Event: Nepal Earthquake
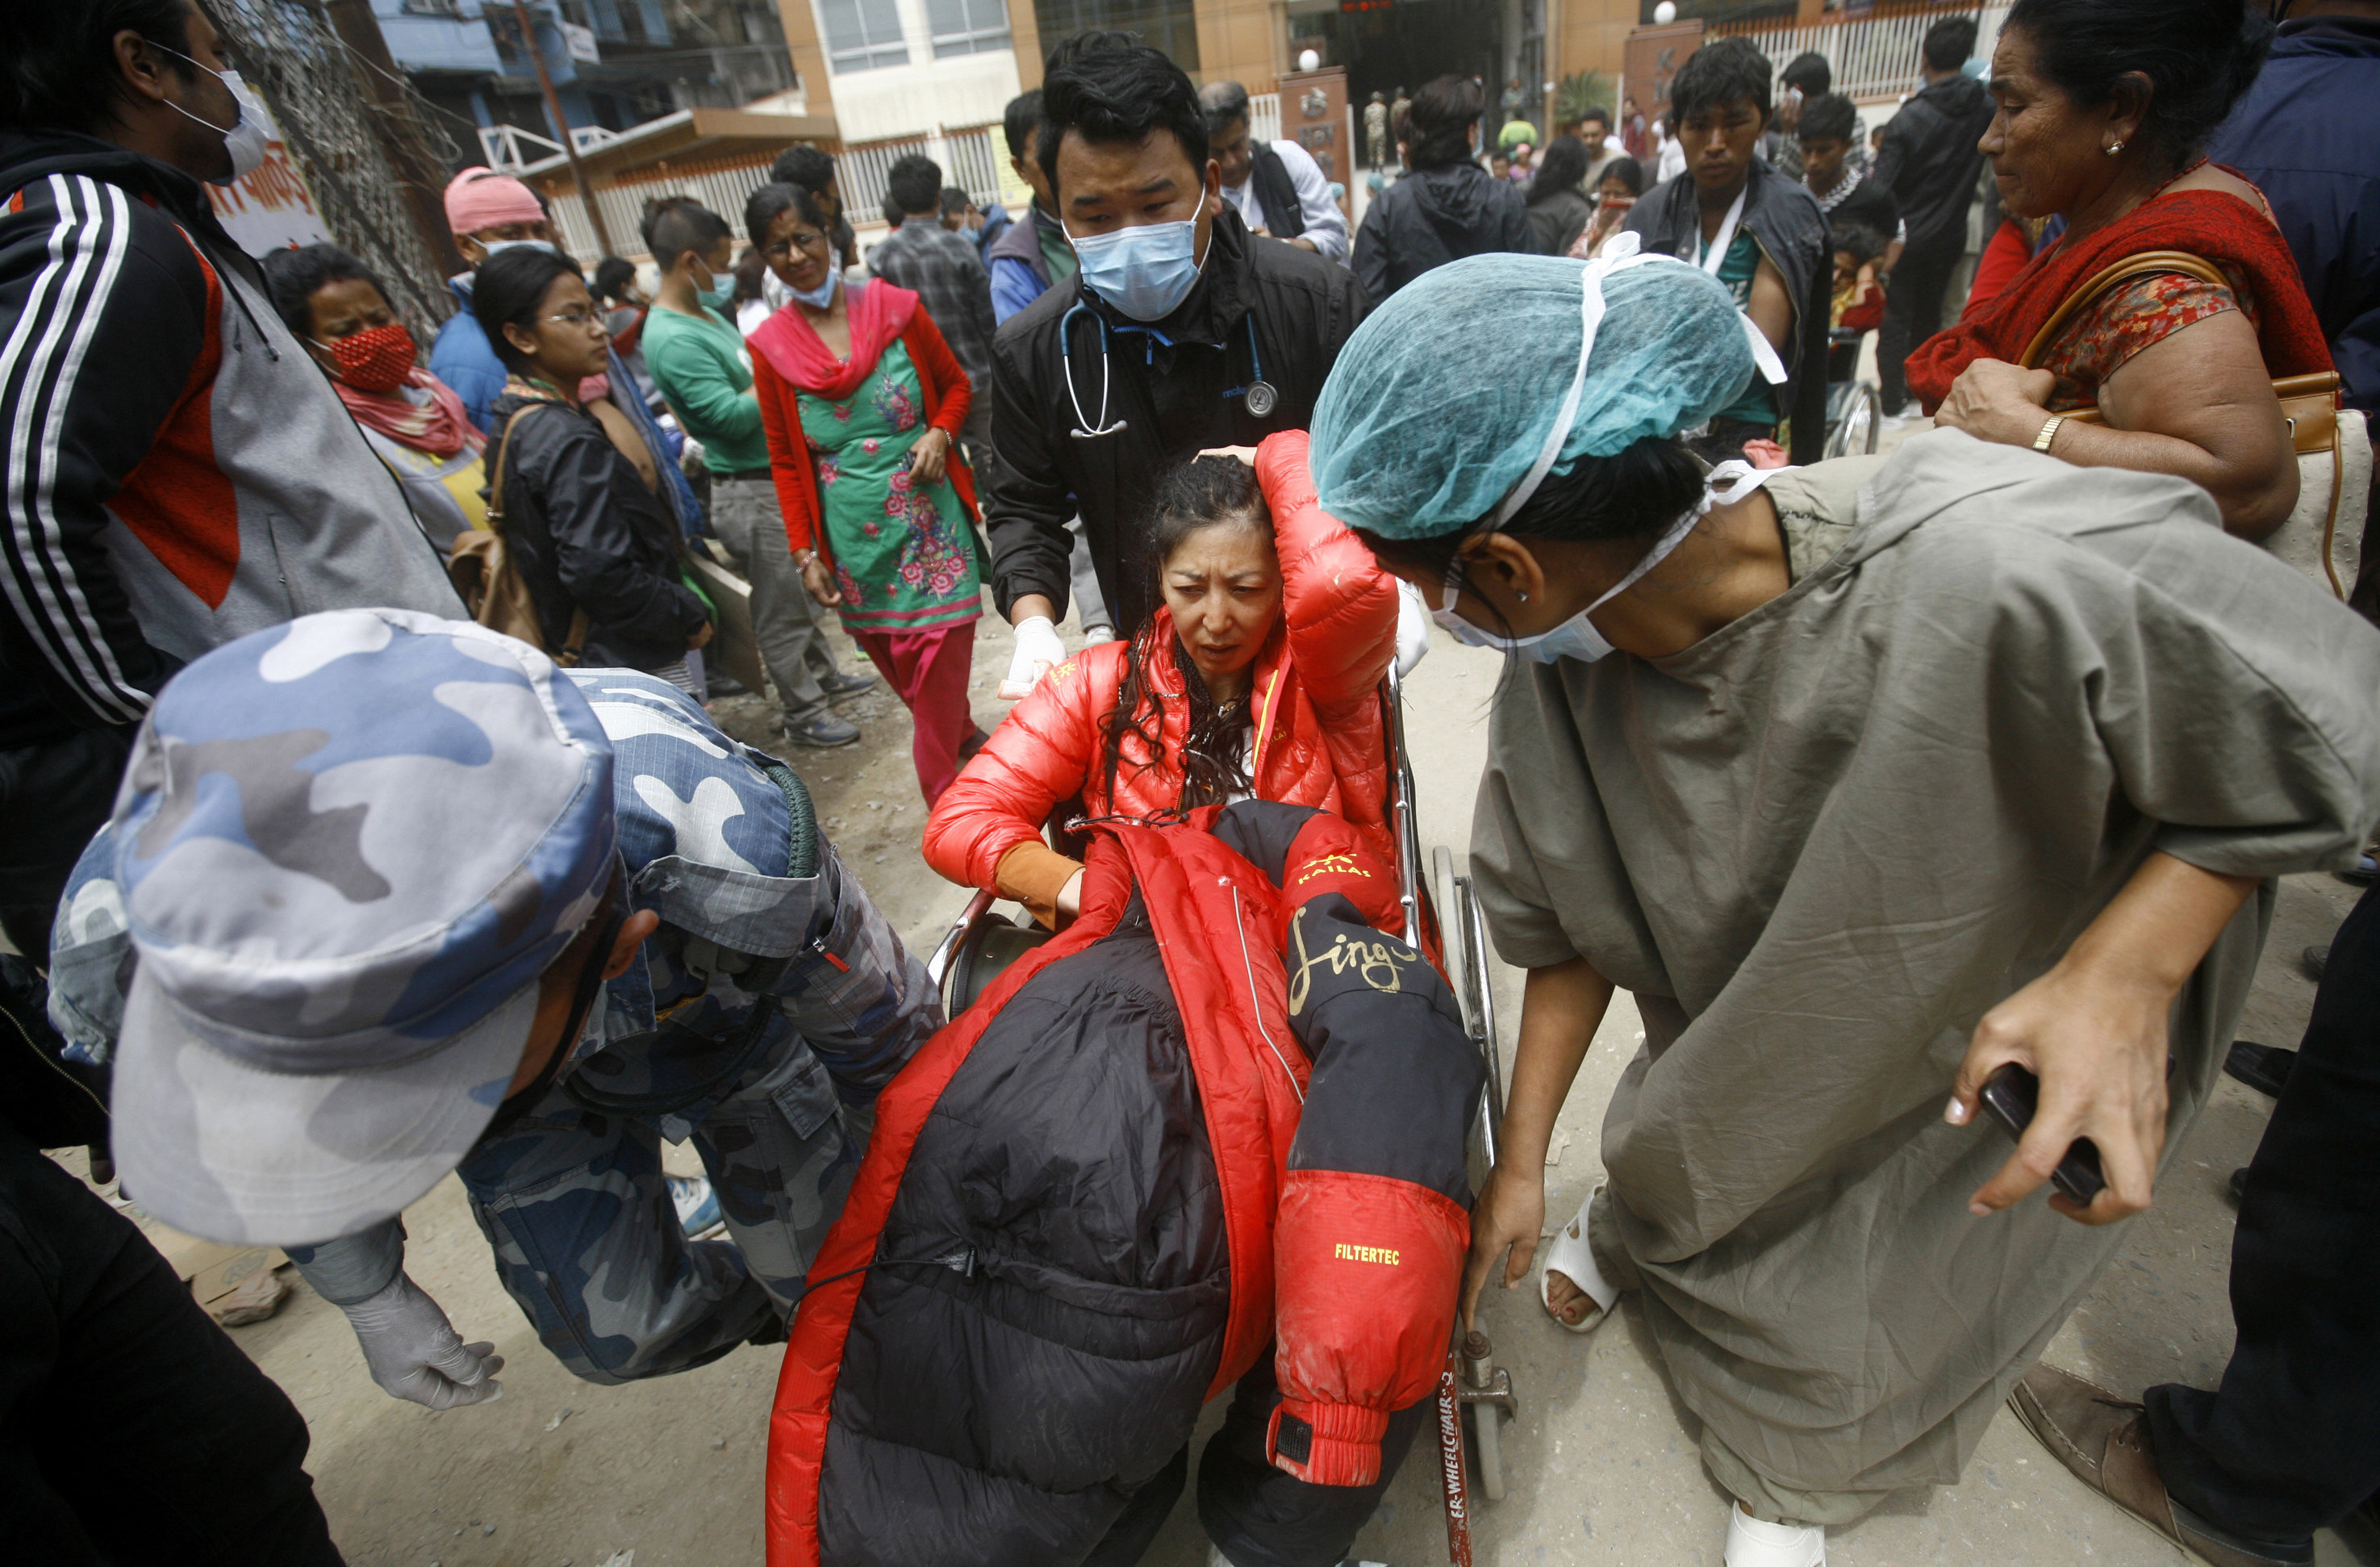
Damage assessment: damage